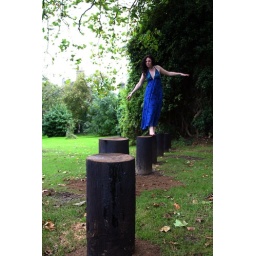
Devil in a blue dress